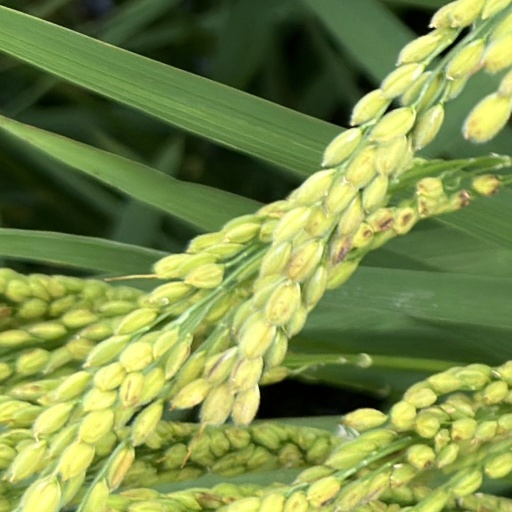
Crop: rice